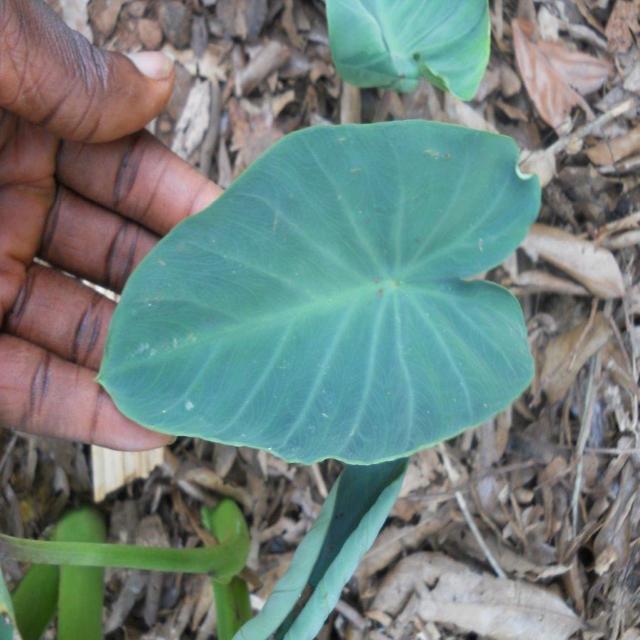
Label: Healthy